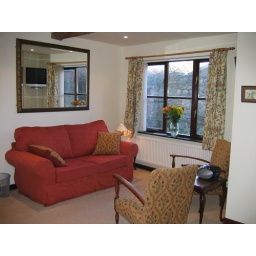
Fitted with LCD TV with built in DVD player, Separate music system. The settee is a sofa bed.